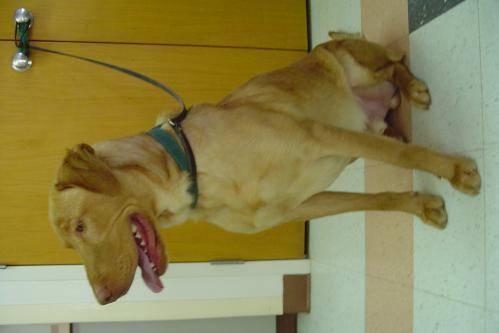
dog